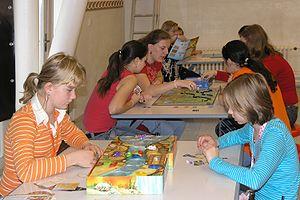
Niagara est un jeu de société créé par Thomas Liesching en 2004 et édité par Zoch/Gigamic.